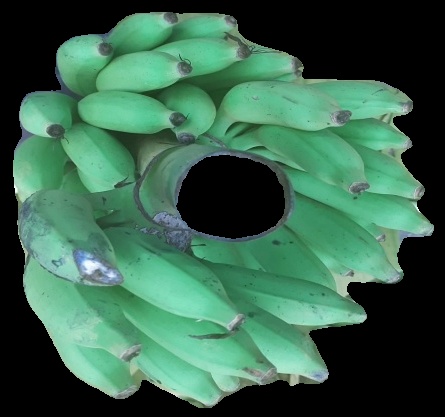
Variety: elakki-bale
Grade: grade2